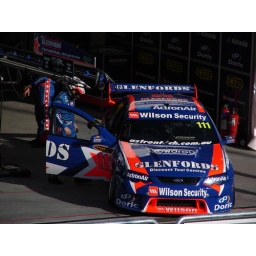
An excellent 7th and first kiwi home for the rookie in race 1 on Saturday